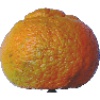
Label: Mandarine 1